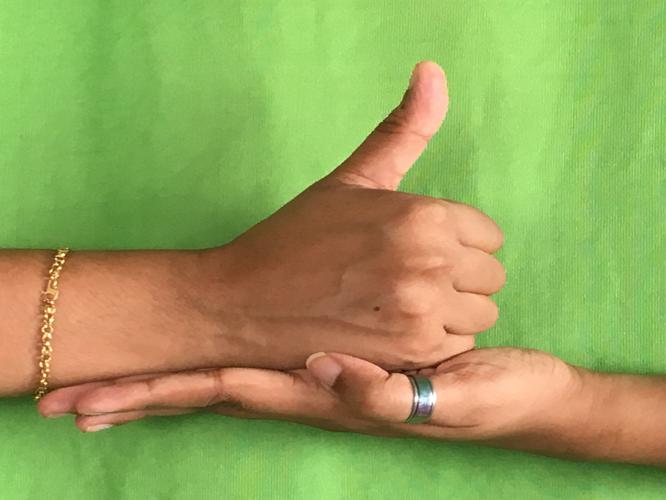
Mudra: Shivalinga
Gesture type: double_hand